Donald Cameron, 23rd Lochiel

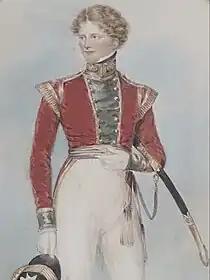
Miniature of Captain Cameron, of the Grenadier Guards

Captain Donald Cameron of Lochiel, (25 September 1796 – 2 December 1858) was a Scottish soldier, distinguished in the Waterloo campaign, and the 23rd Chief of Clan Cameron.